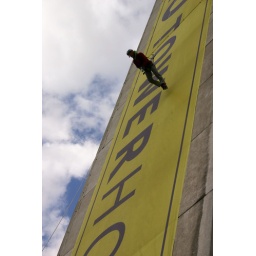
in Vienna, running down a 14 floor tall building.